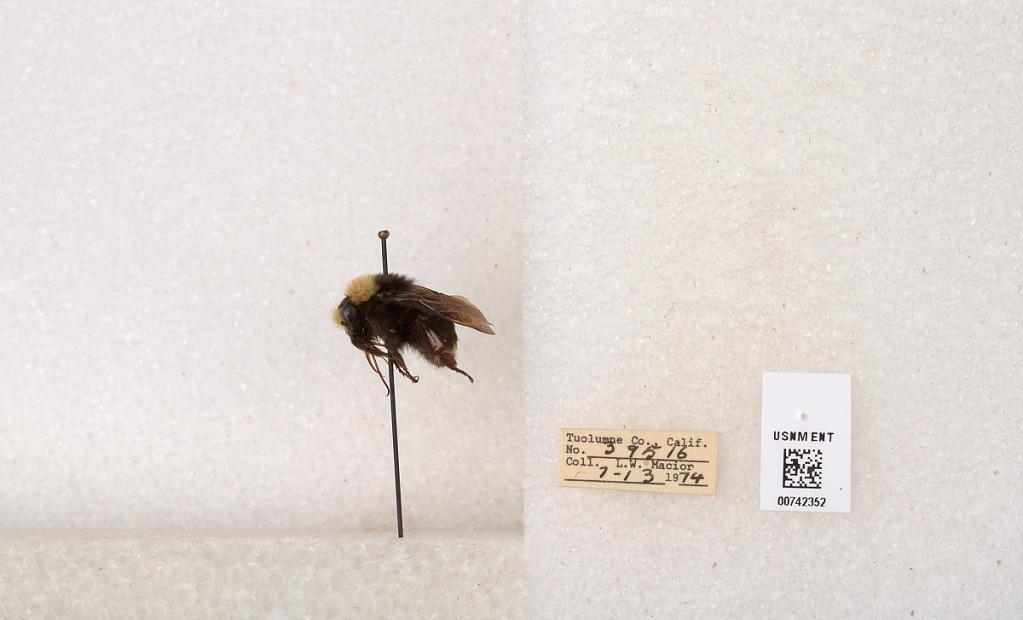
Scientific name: Bombus (Pyrobombus) vosnesenskii Radoszkowski
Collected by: L. Macior
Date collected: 1974-7-13
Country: United States
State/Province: California
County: Tuolumne
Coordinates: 38.0276, -119.955